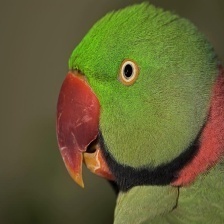
Species: ALEXANDRINE PARAKEET
Scientific name: PSITTACULA EUPATRIA